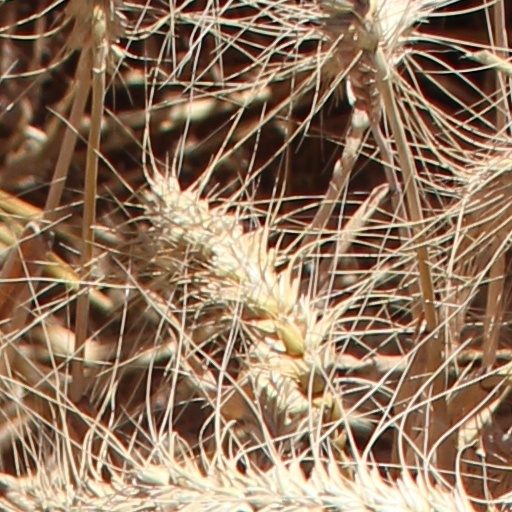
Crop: wheat